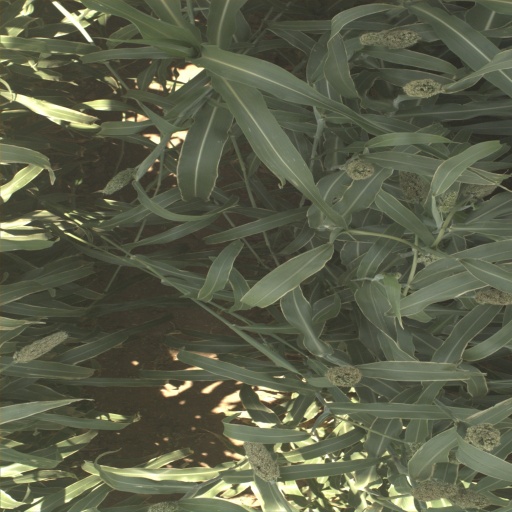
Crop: sorghum